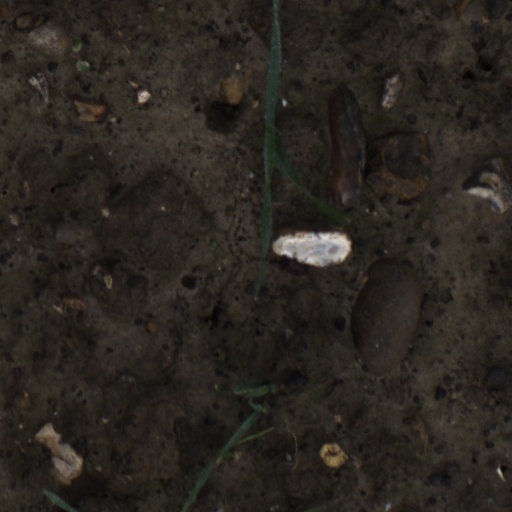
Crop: wheat